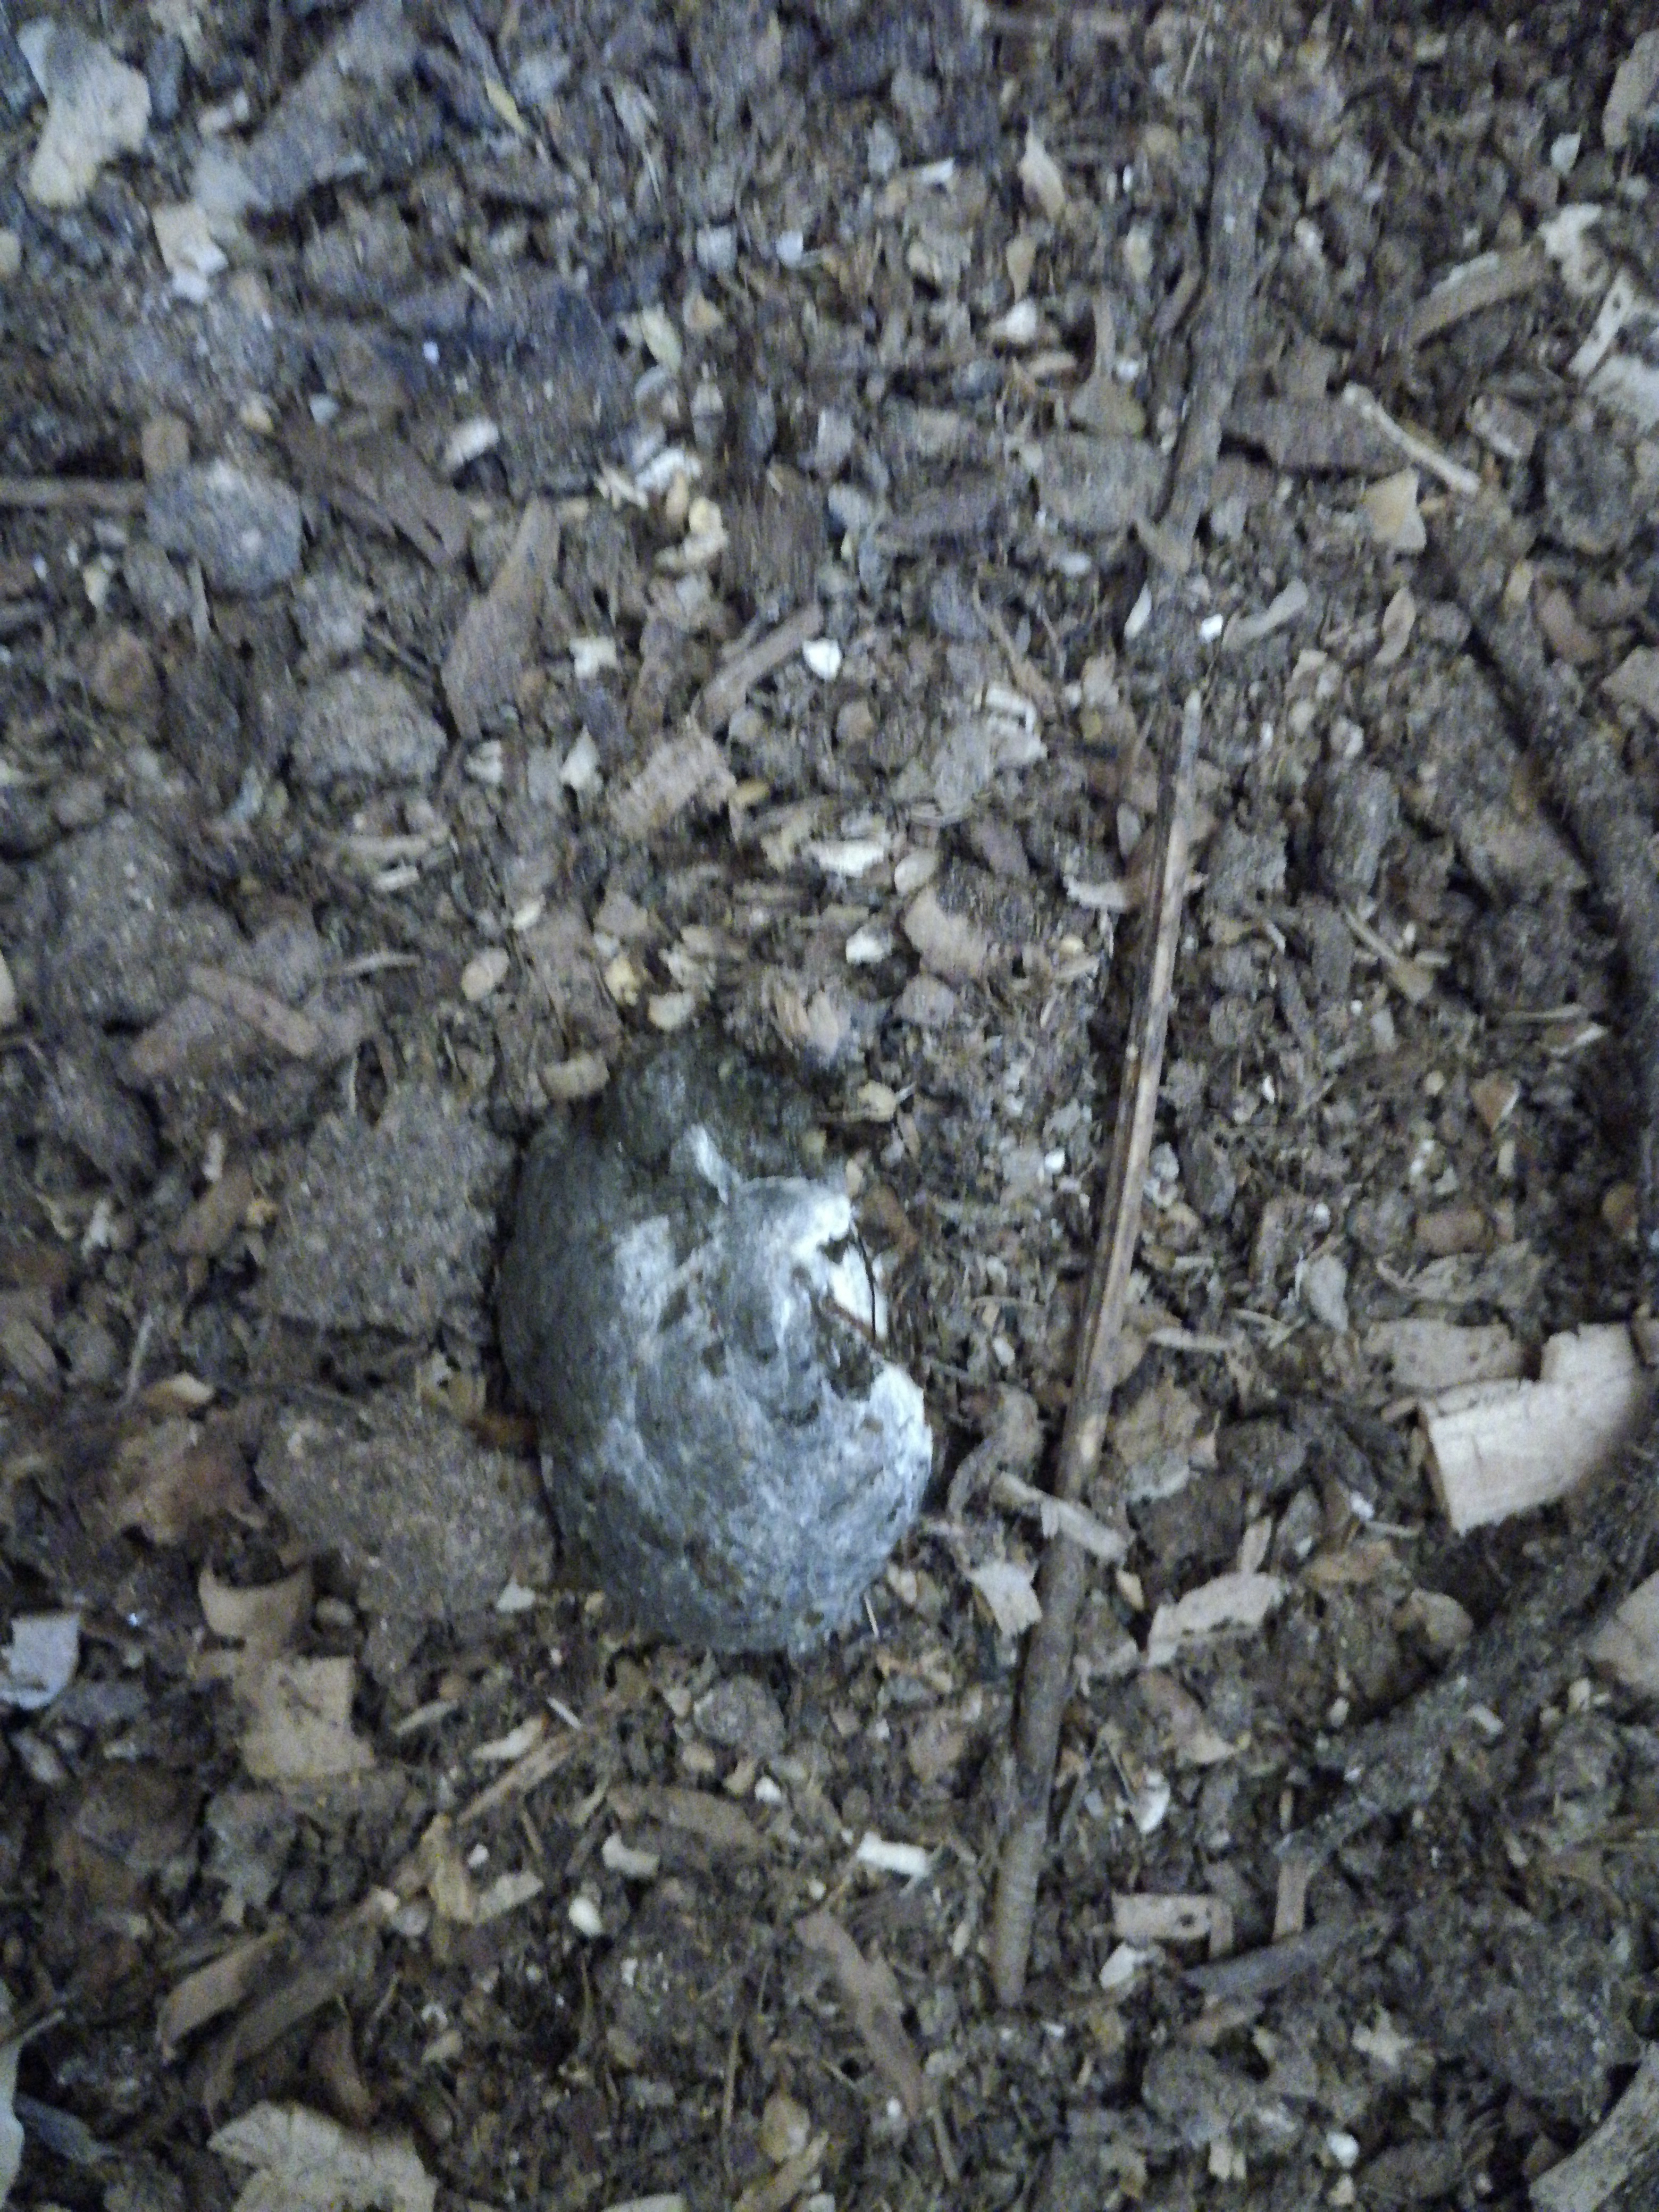
PCR-confirmed diagnosis: Healthy